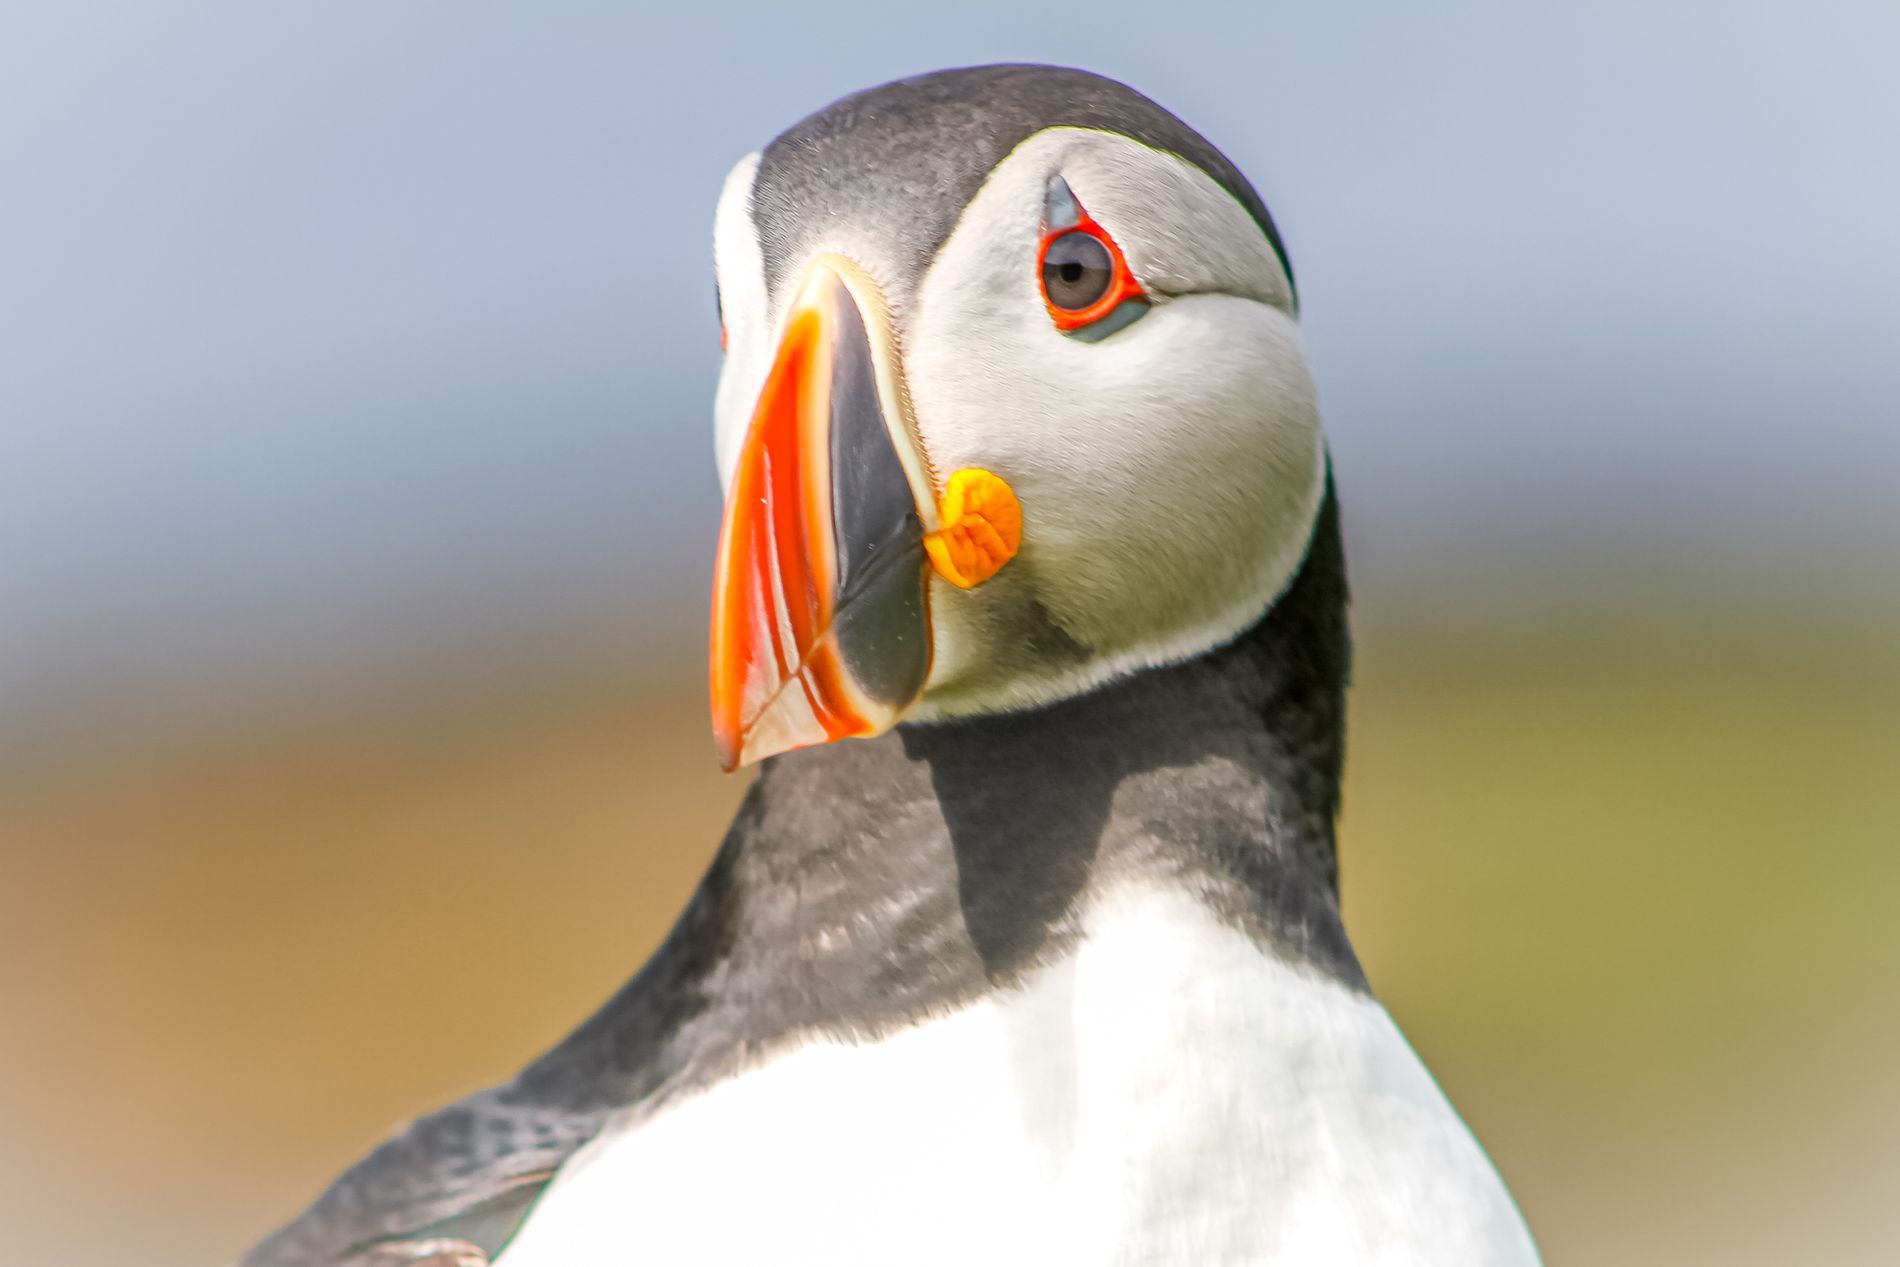
Atlantic Puffin
The Atlantic puffin dominates the scene with its bright colors and distinctive orange and black beak. Black feathers from a broad band extending from the bird's head to its neck and back as if the bird is wearing a black cloak. Its cheeks, belly and chest are white. The bird is beautiful and charming.
This close-up outdoor shot in strong daylight features an Atlantic puffin, its vivid orange and black beak standing out. With black feathers draped like a cloak over its head, neck, and back, and contrasting white cheeks, chest, and belly, the puffin appears striking and elegant. The lighting highlights the bird’s charming and colorful appearance.
Labels: Animal, Bird, Puffin, Beak, Background
Camera: Canon Canon EOS 7D
Lens: EF75-300mm f/4-5.6 USM
Aperture: F5.6
Exposure: 1/400 sec
ISO: 100
Focal length: 190